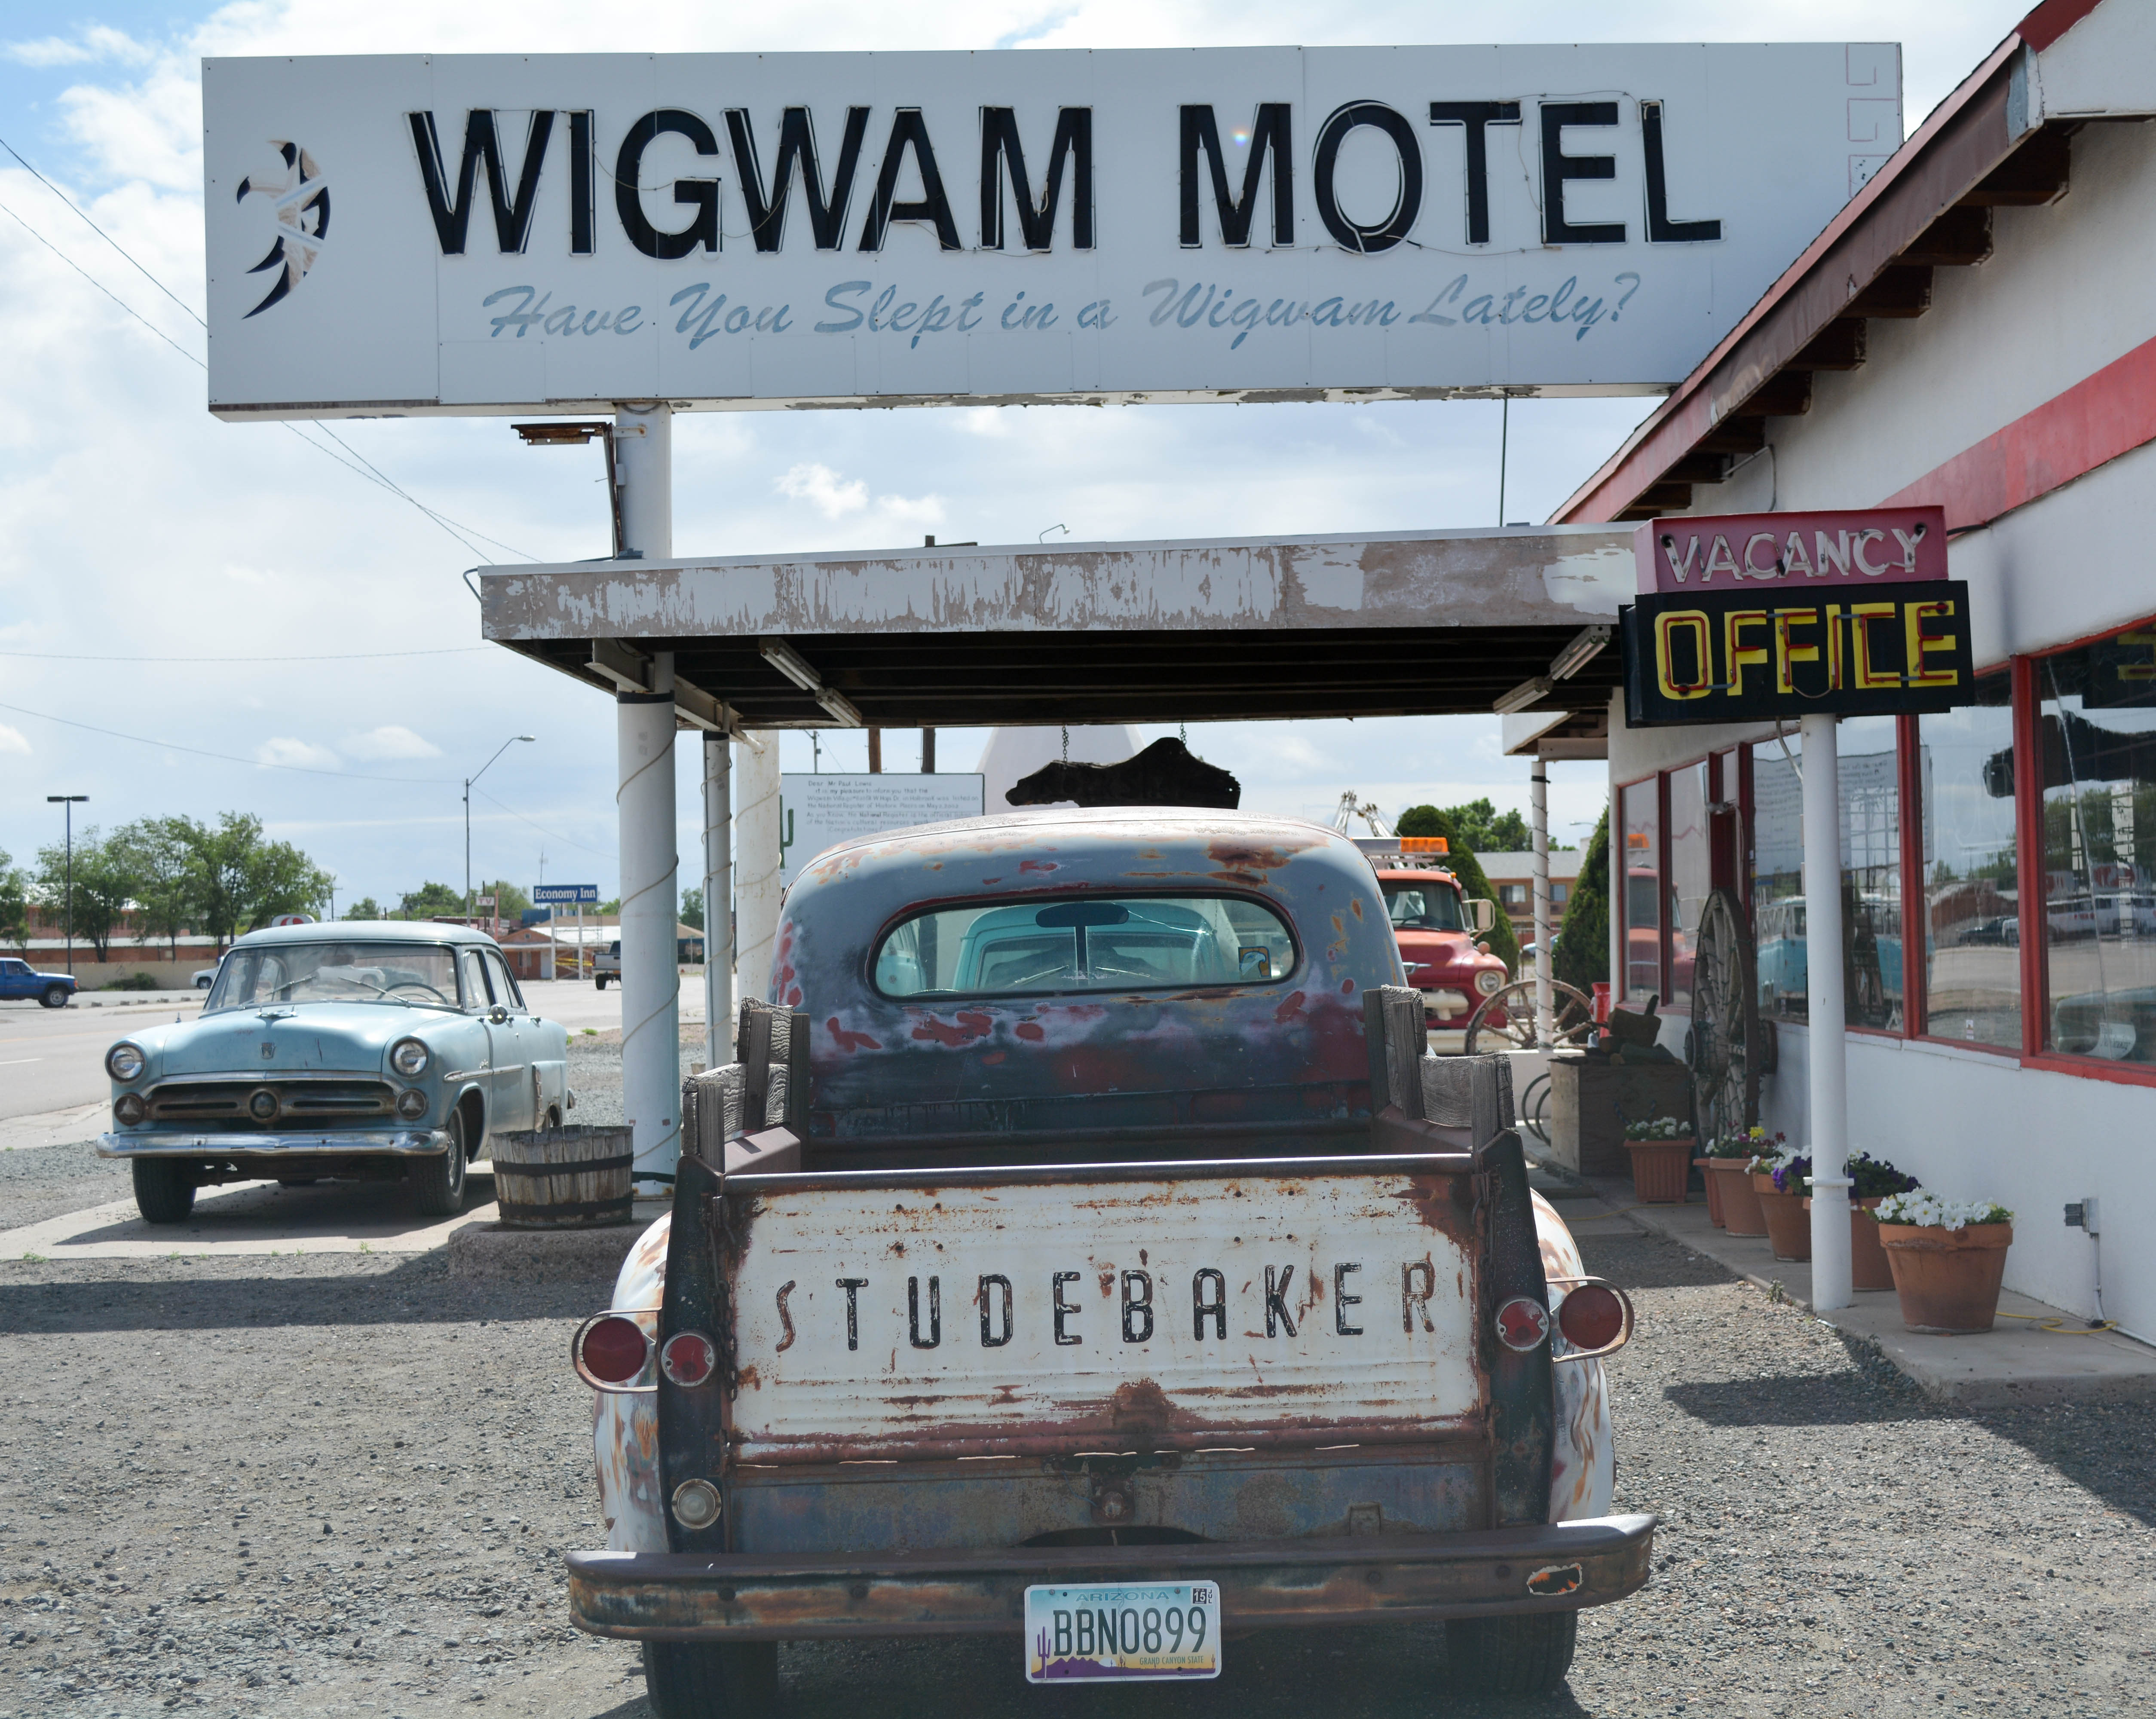
car, advertising, transport, vehicle, marccooper, painteddesert, petrifiedforest, route66, holbrook, arizonalandscape